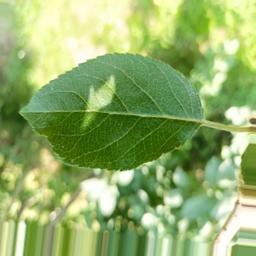
Label: Healthy